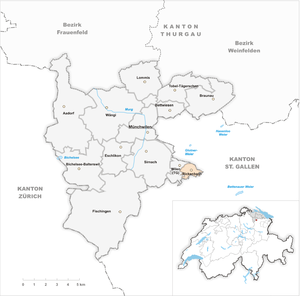
Rickenbach est une commune suisse du canton de Thurgovie, située dans le district de Münchwilen.